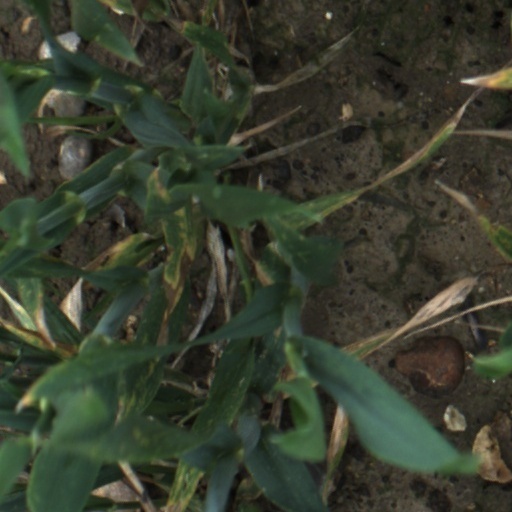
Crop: wheat